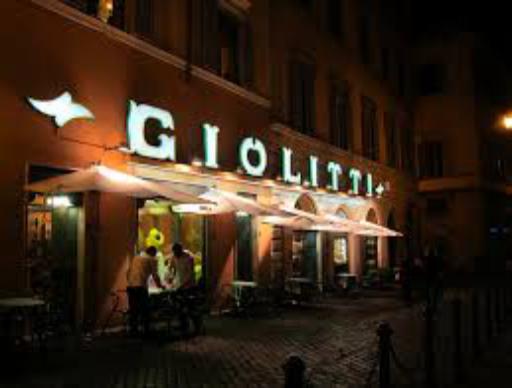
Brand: Giolitti
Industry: Food